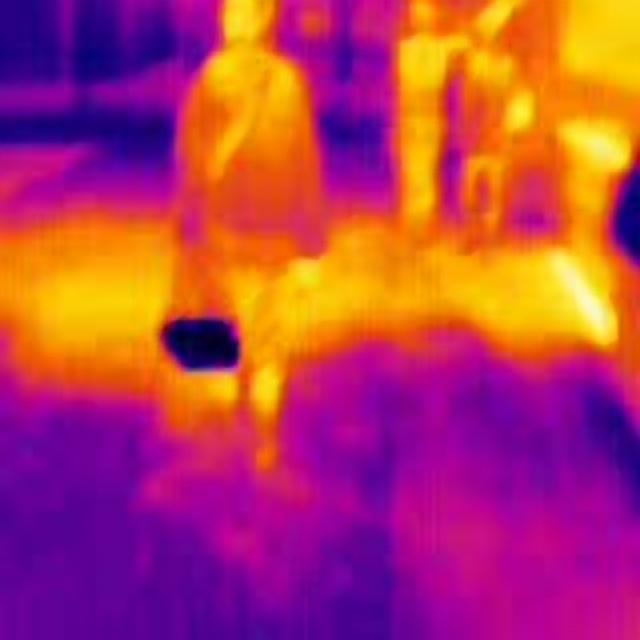
Detected objects:
label: person
label: person
label: person